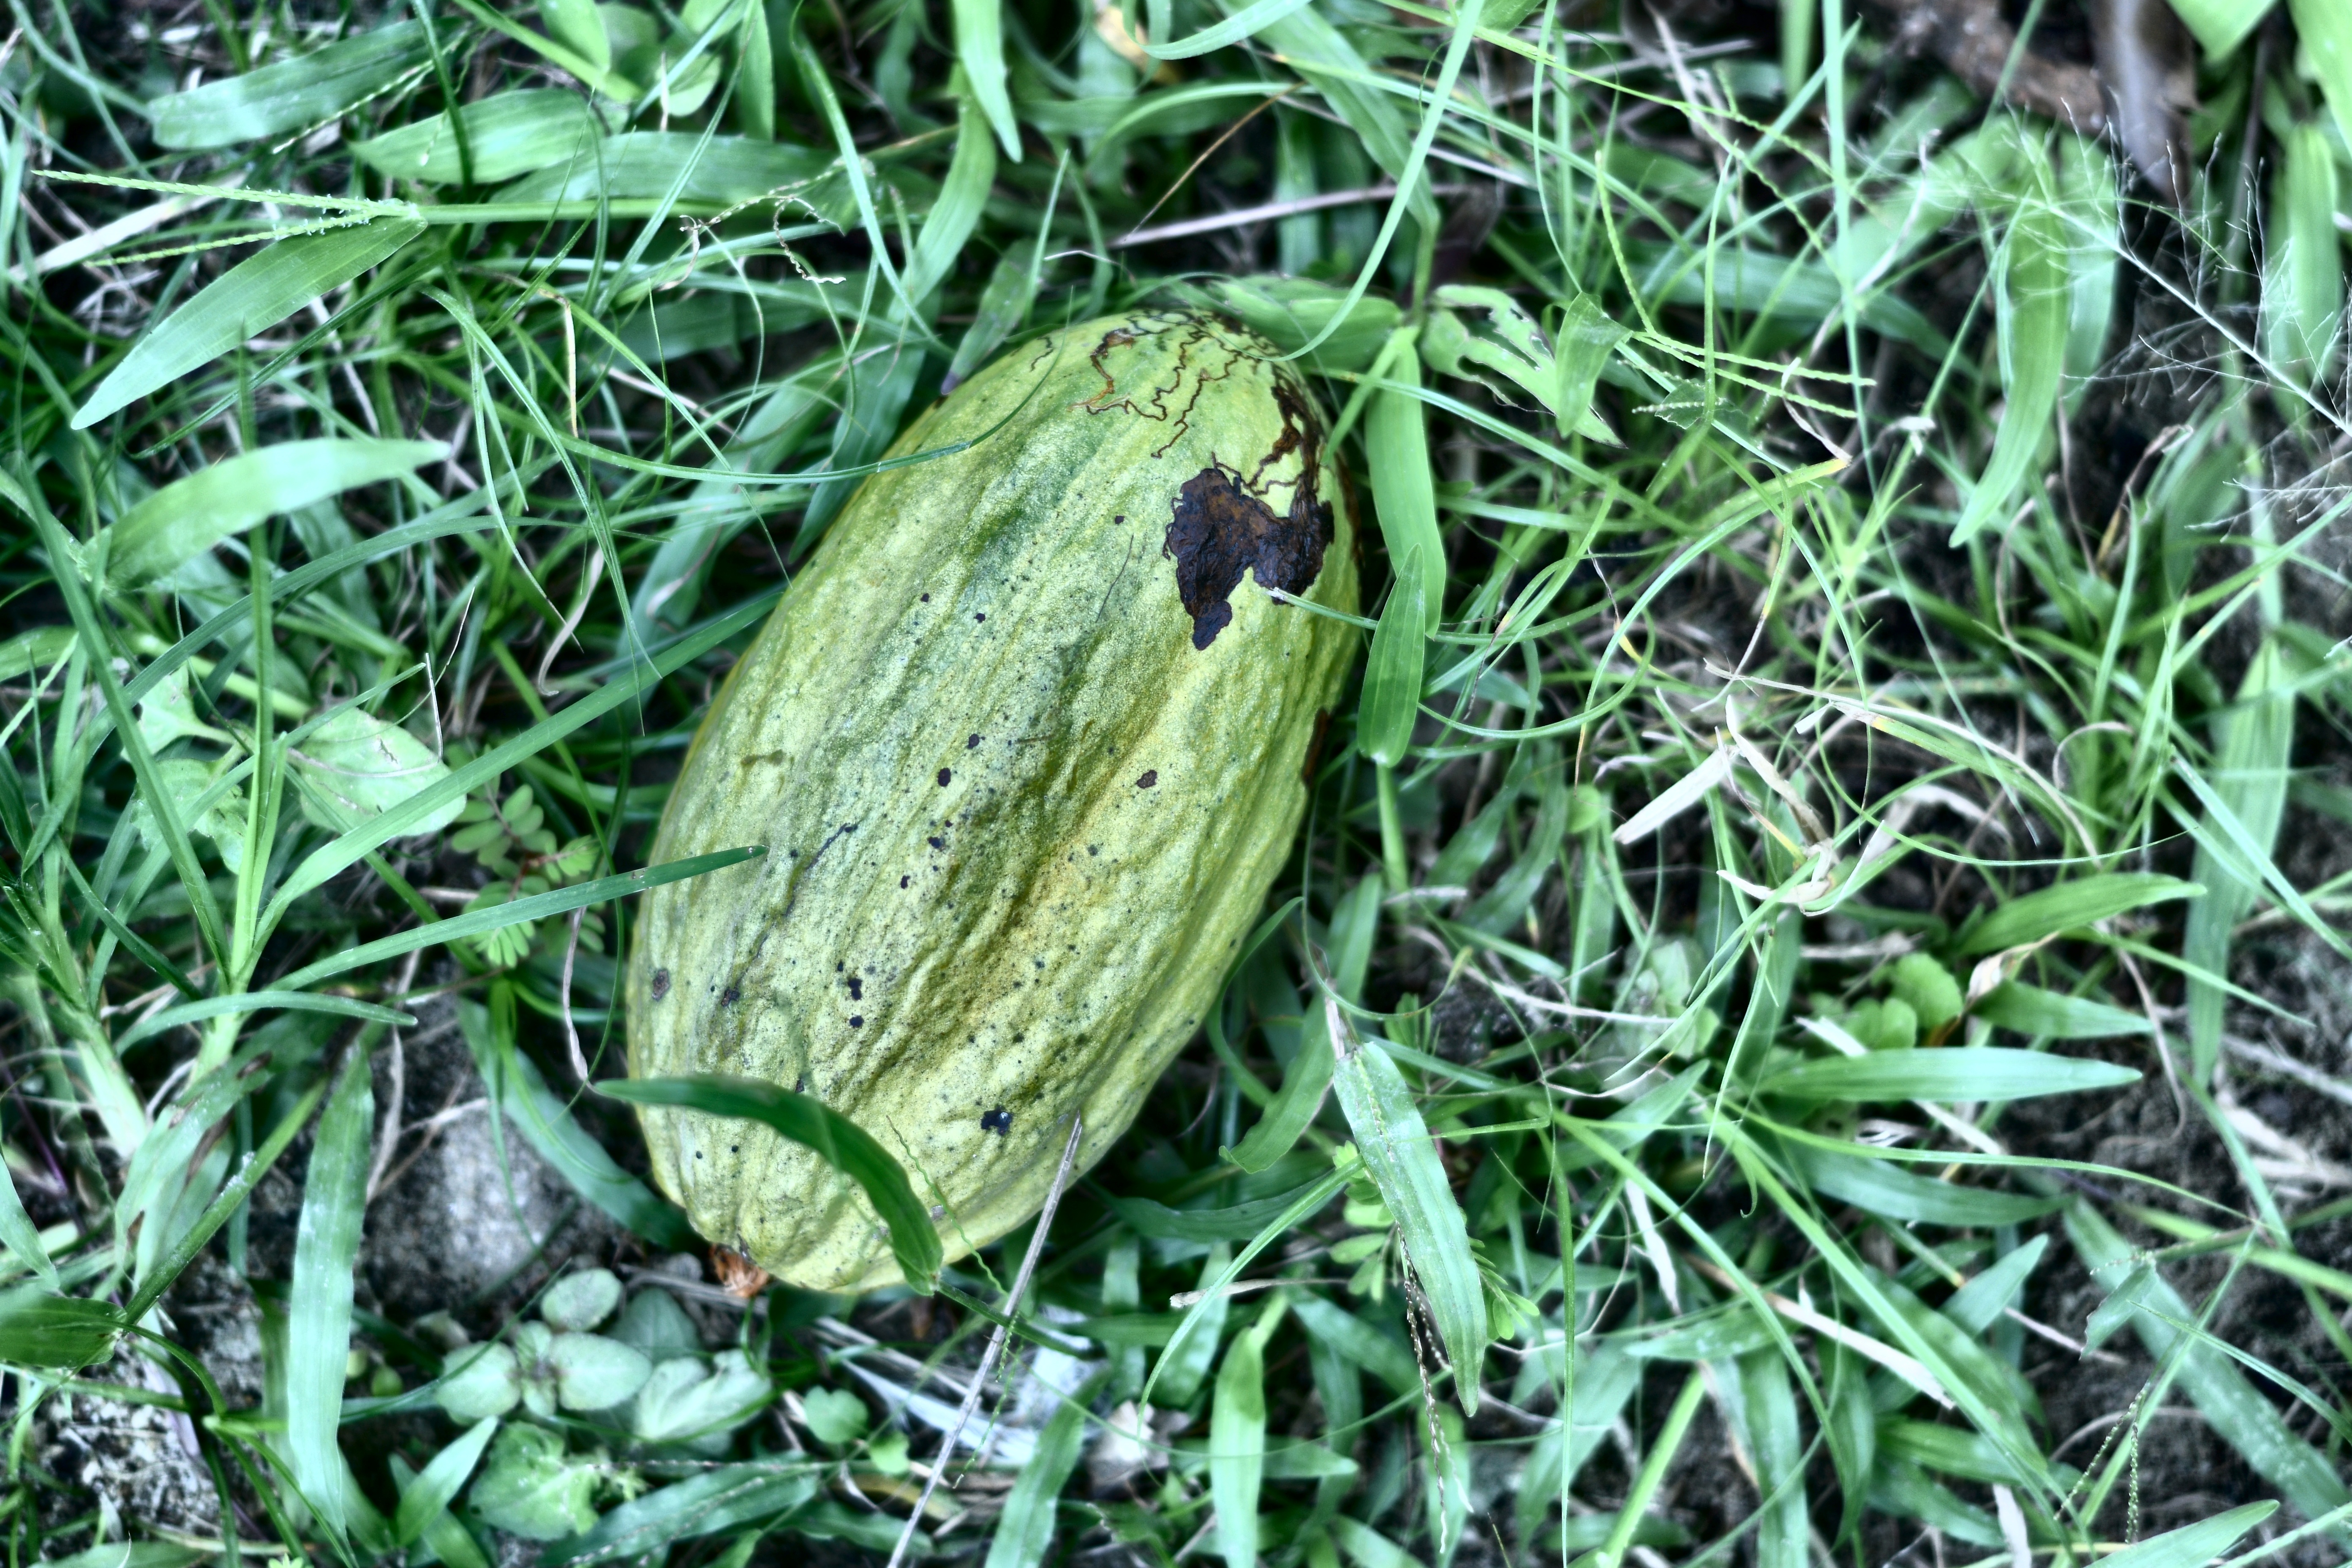
Maturity: mature
Variety: Guiana